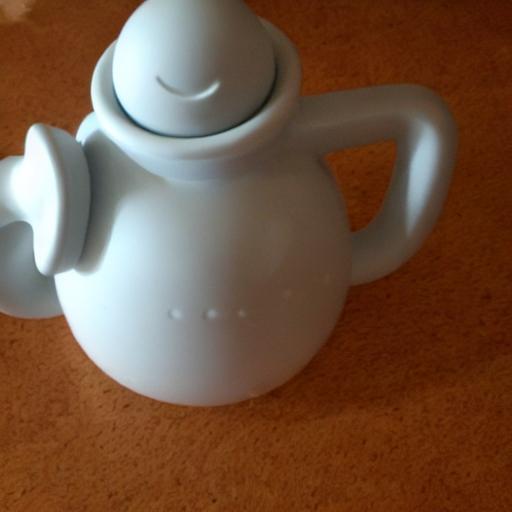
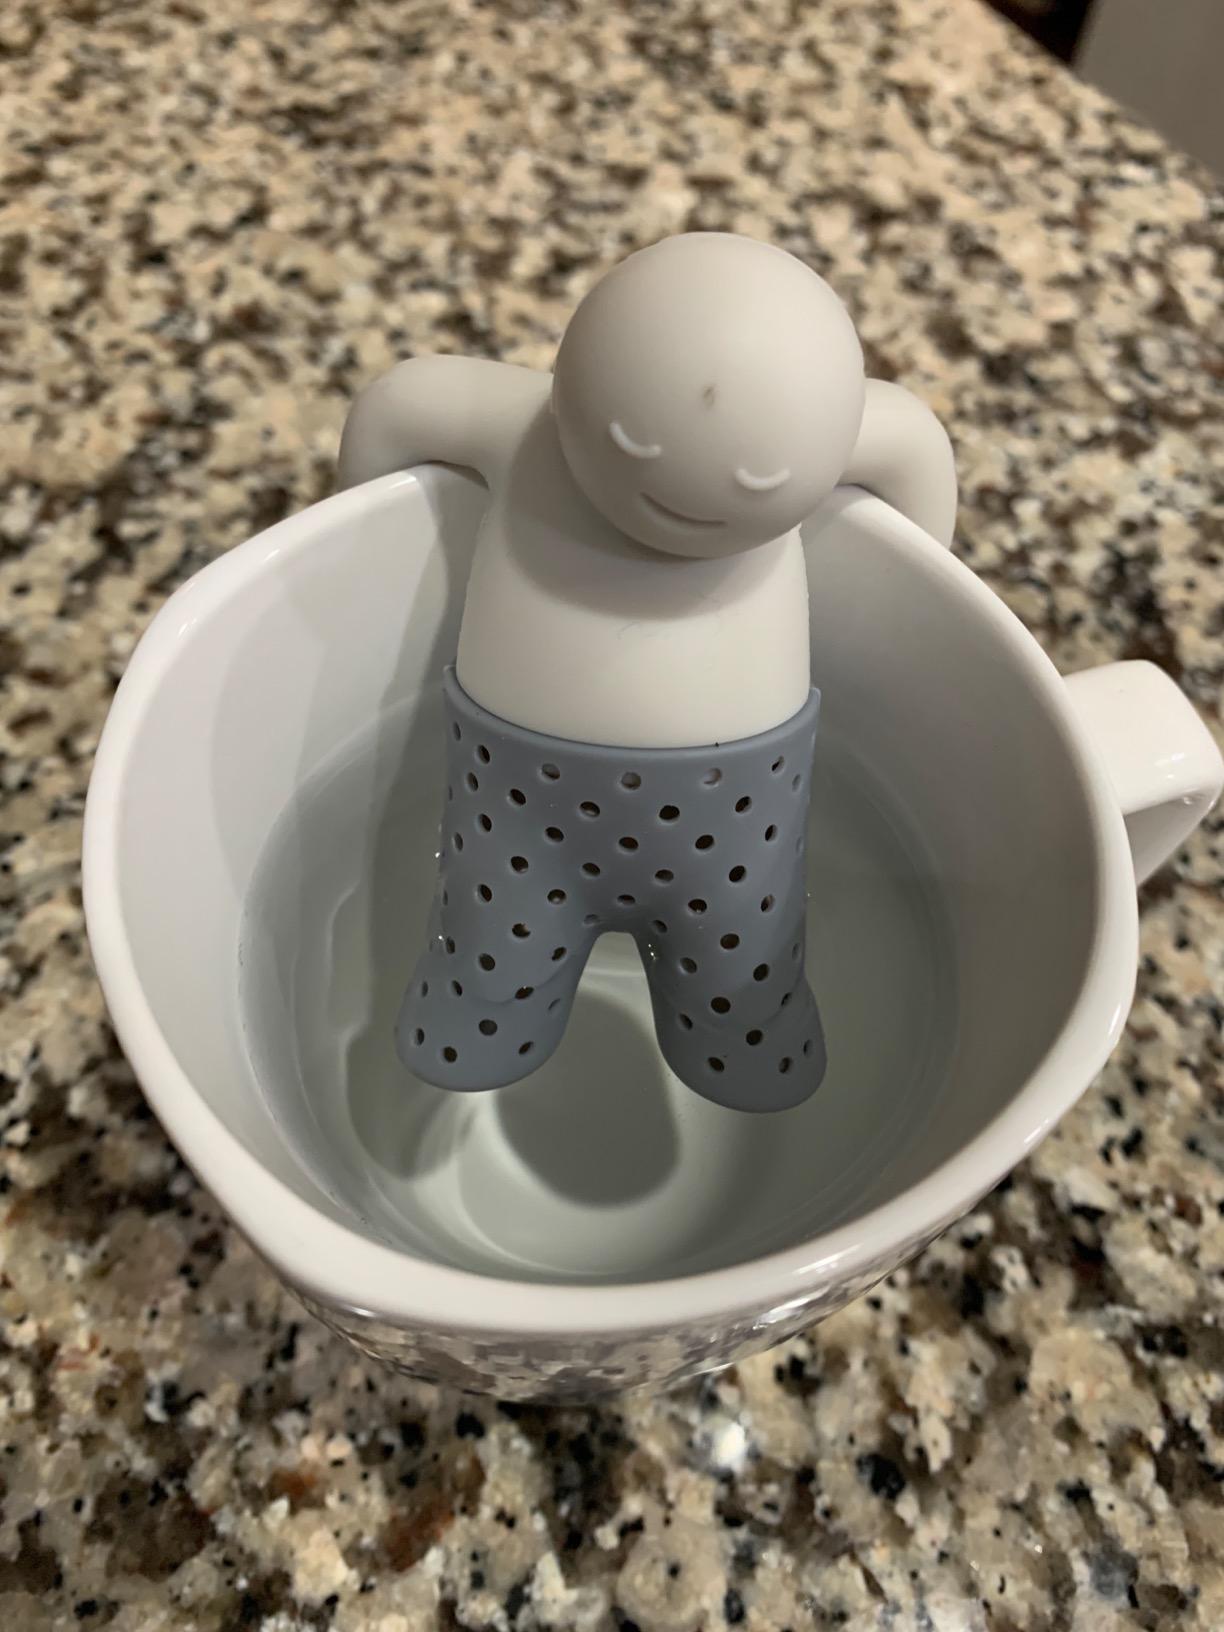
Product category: items_tea
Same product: no